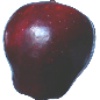
Label: red_delicious_apple